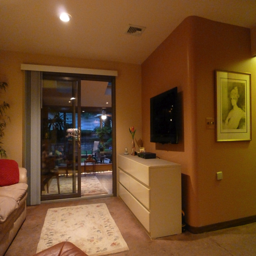
a view from the bed on first floor looking out to backyard .